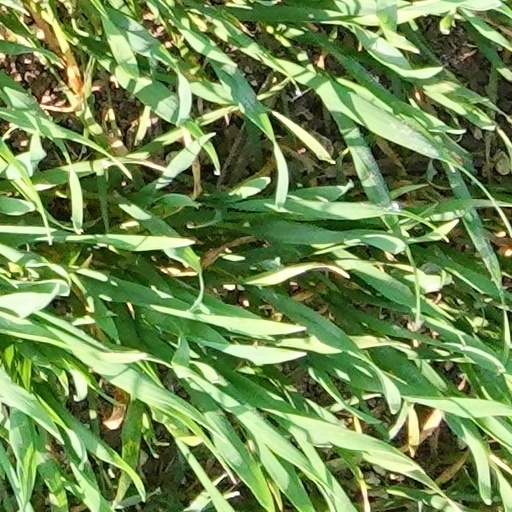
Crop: wheat